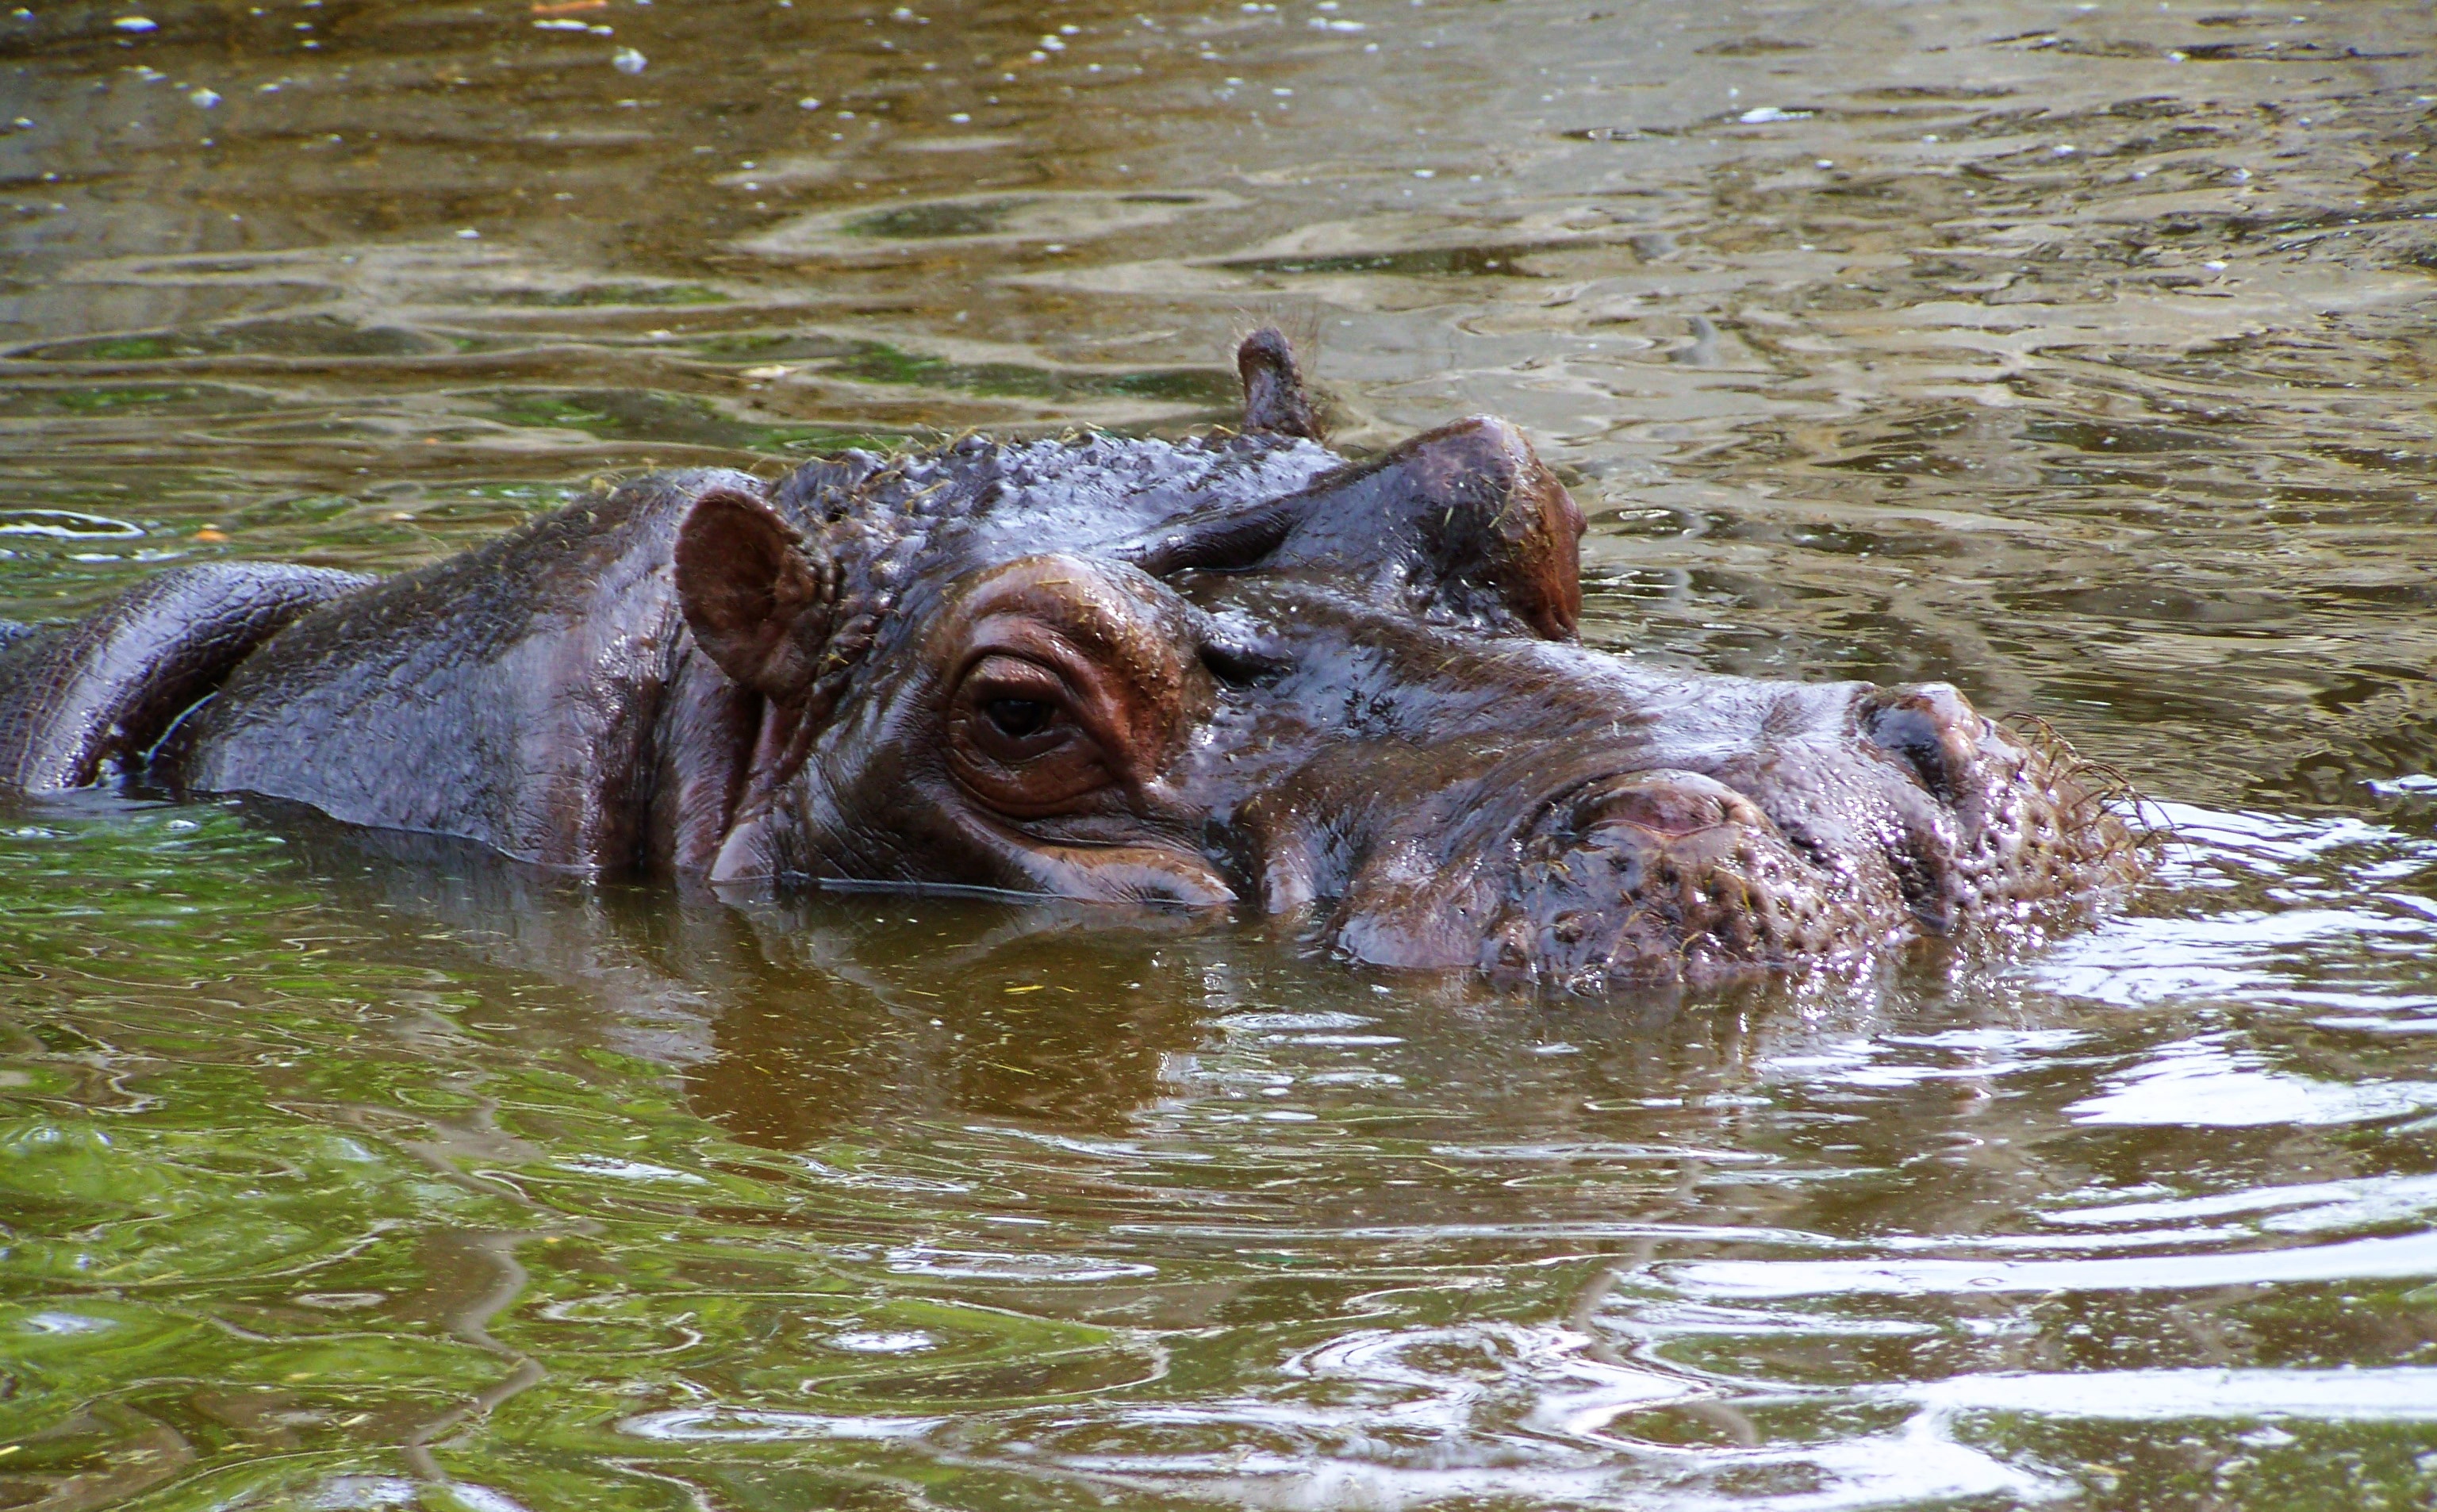
wildlife, zoo, mammal, fauna, vertebrate, safari, hippopotamus, african animals